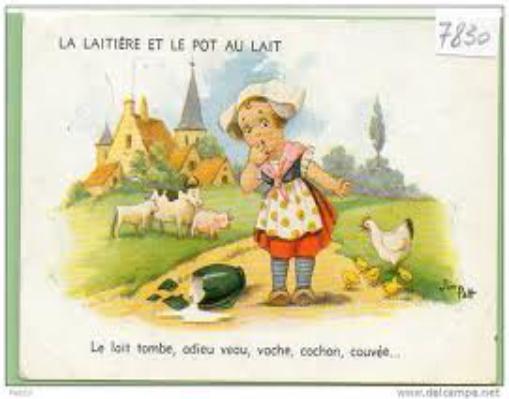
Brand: La Laitiere
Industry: Food